Barbarian kingdoms

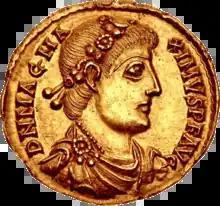
Coin of Magnus Maximus (383–388) the last Roman emperor to be significantly active in Britannia and northern Gaul

Roman civil wars in the late fourth century were disastrous for the defense of the Western Roman Empire. In 388, the eastern emperor Theodosius I (379–395) defeated the western usurper-emperor Magnus Maximus (383–388). In 394, Theodosius's troops again defeated a western rival, Eugenius (392–394). Both conflicts meant large slaughters of Western Roman regiments. After Magnus Maximus, no significant western emperor ever traveled north of Lyon and there appears to have been very little real imperial activity in Britannia or northern Gaul. In many ways, the Roman Empire ceased to make itself felt in the region; local offices were withdrawn to southern Gaul, aristocrats fled south, and the local capital was moved in 395 from Trier to Arles. Archaeological evidence from Britannia and northern Gaul showcase a rapid collapse of Roman industries, villa life, and Roman civilization as a whole. The effective border of imperial control moved from the Rhine frontier to the Loire.